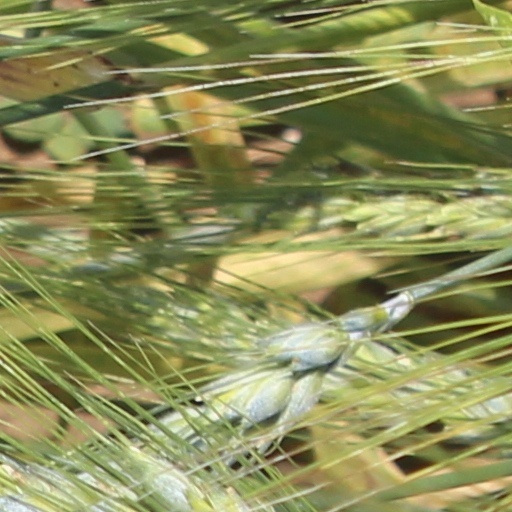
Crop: wheat